Annavra Makkalu

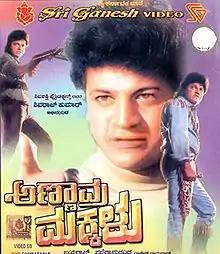
VCD cover

Annavra Makkalu is a 1996 Indian Kannada-language action drama film directed by Phani Ramachandra and produced by Y. R. Jayaraj. The film stars Shiva Rajkumar, in triple roles for the first time in his career, along with Maheswari, Reman Singh and Suneha, all making their debuts. The film's score and the soundtrack were scored by Rajesh Ramanath.